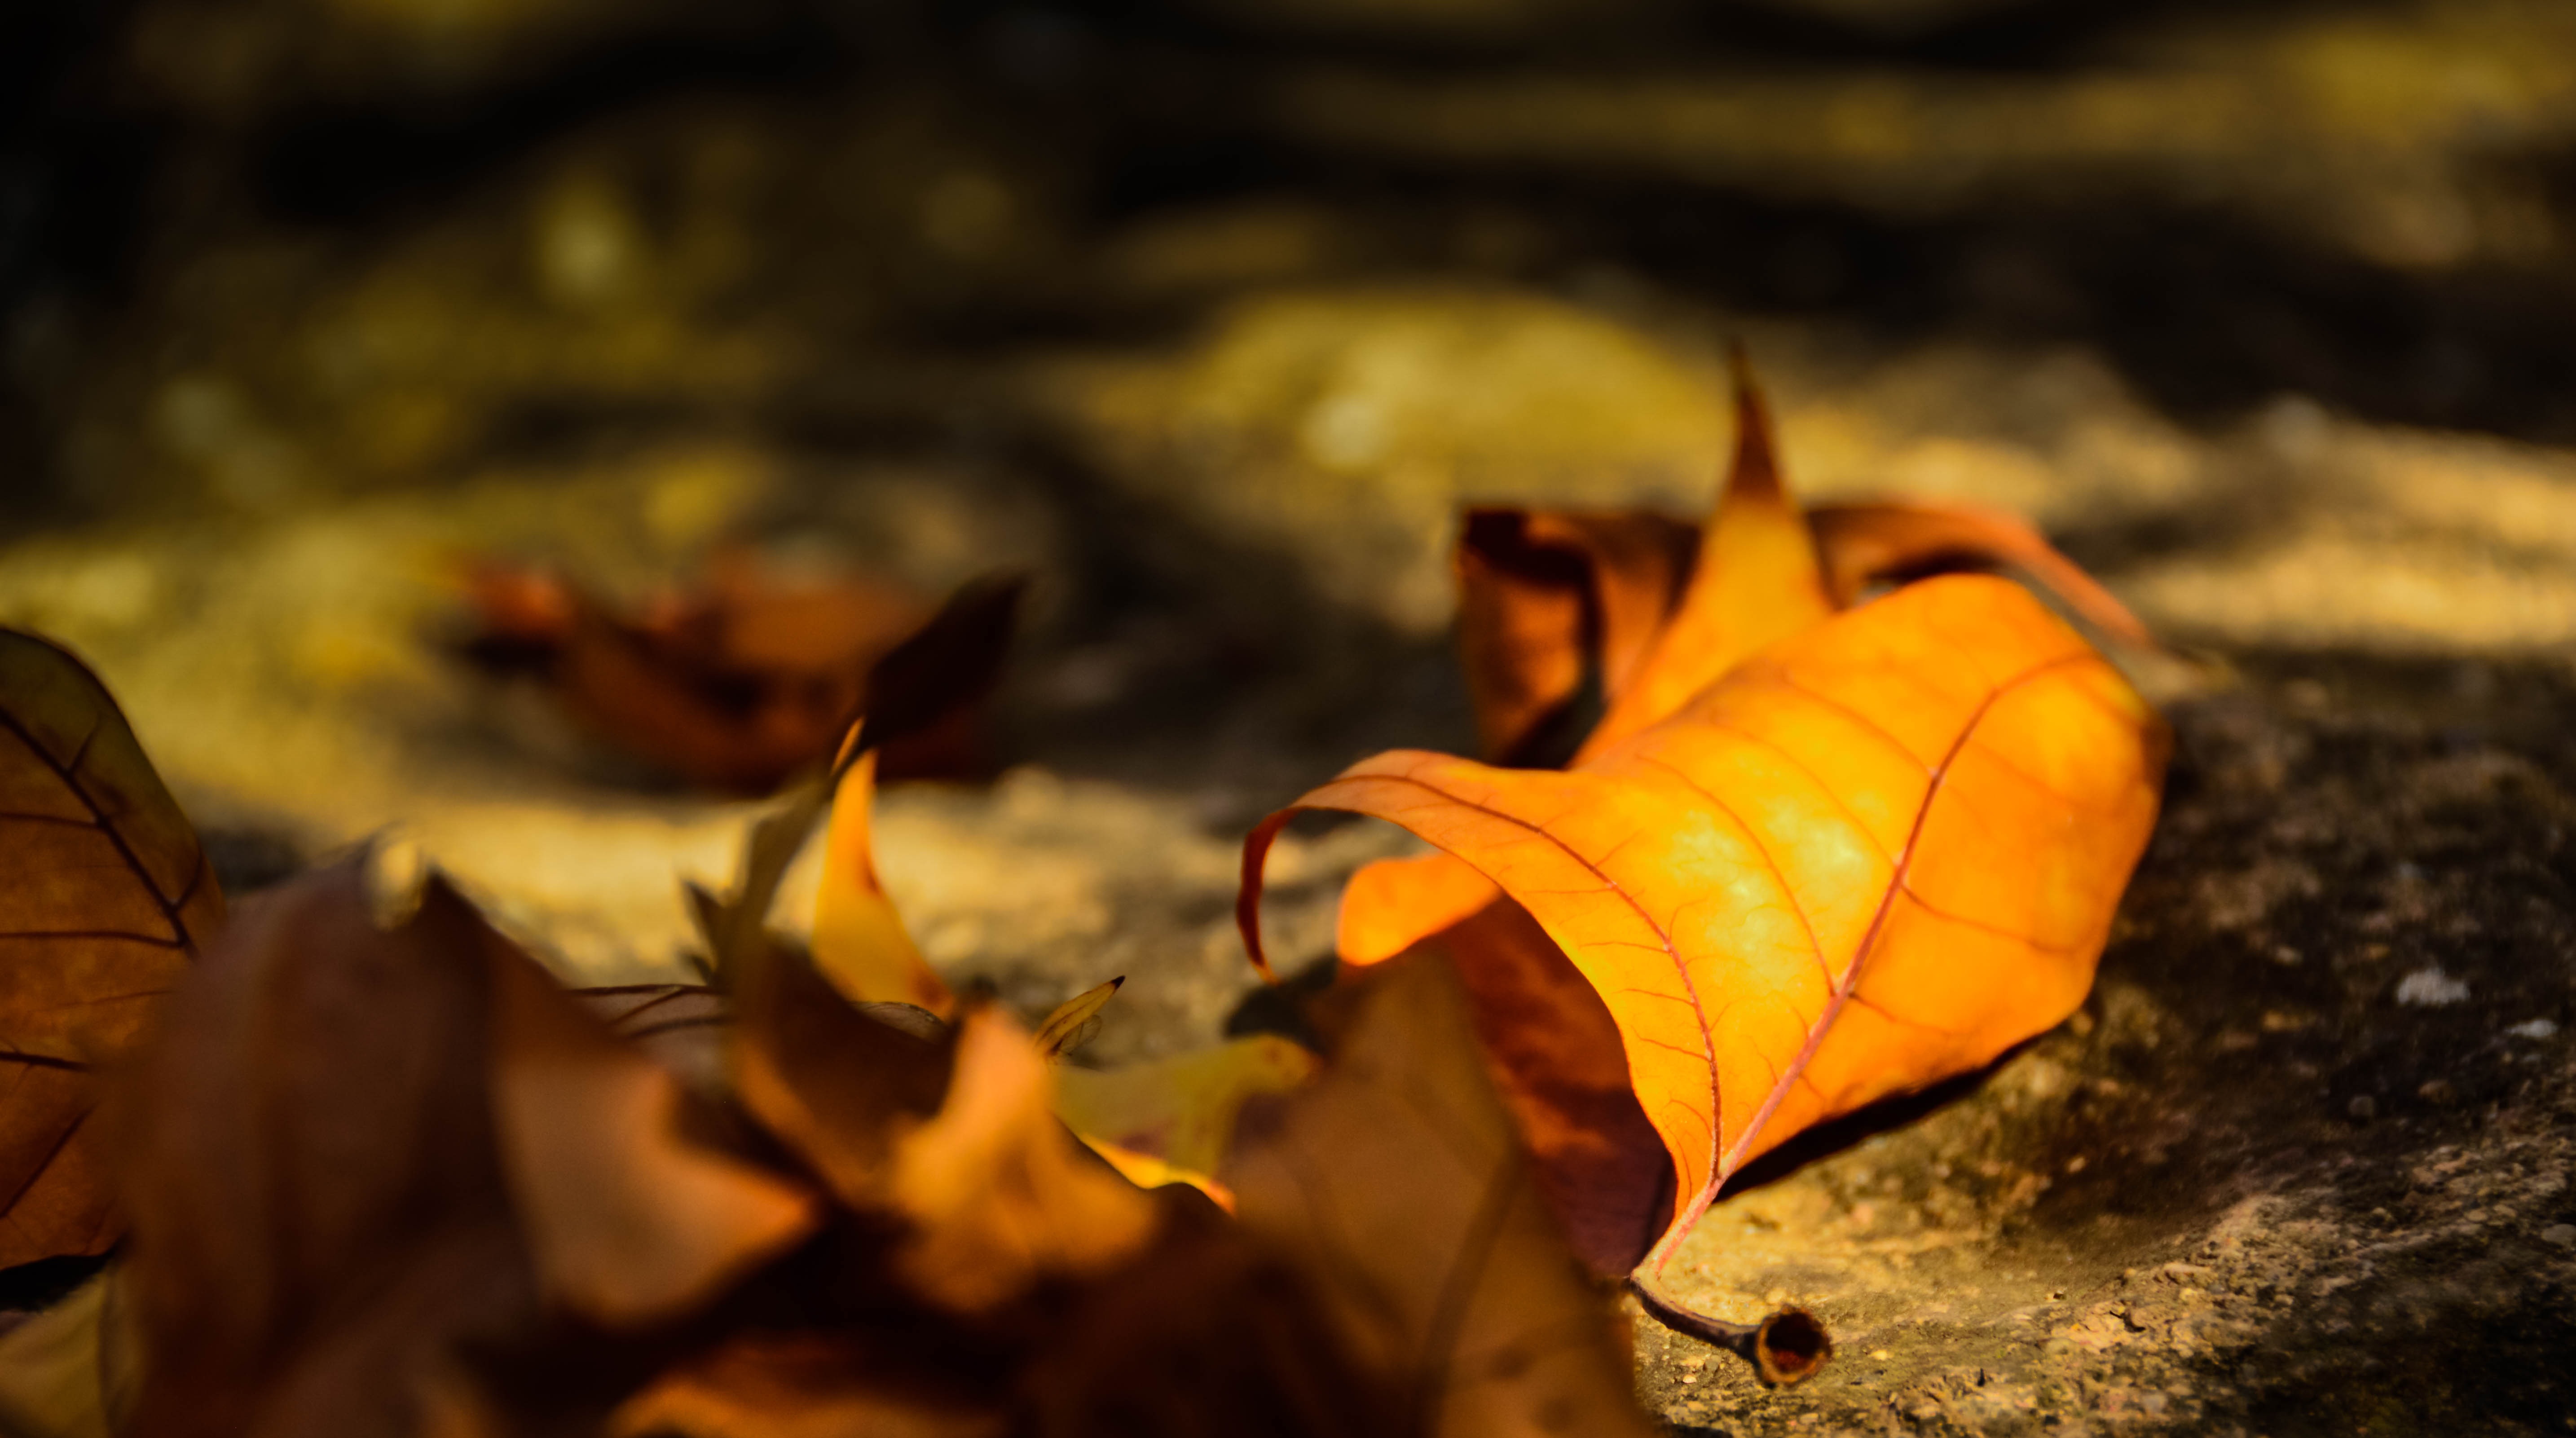
tree, nature, plant, sunlight, leaf, flower, autumn, yellow, flora, season, leaves, poplar, golden autumn, macro photography